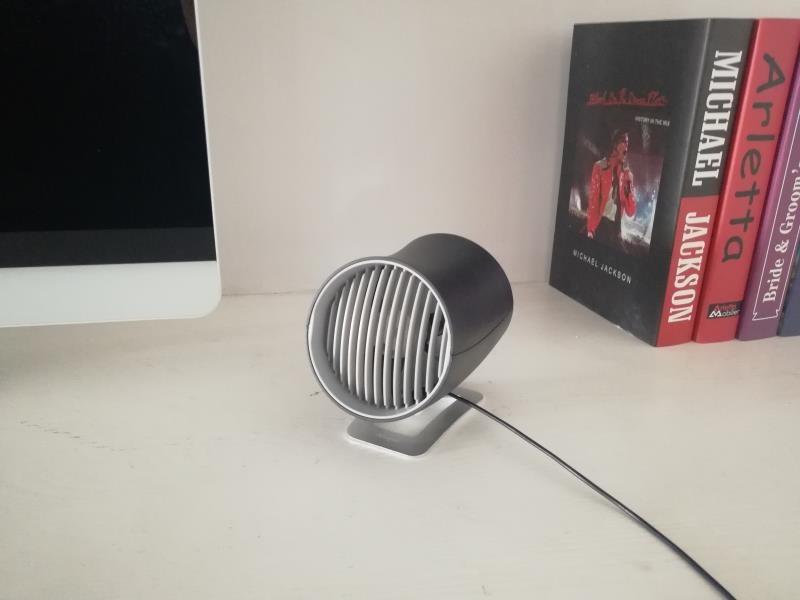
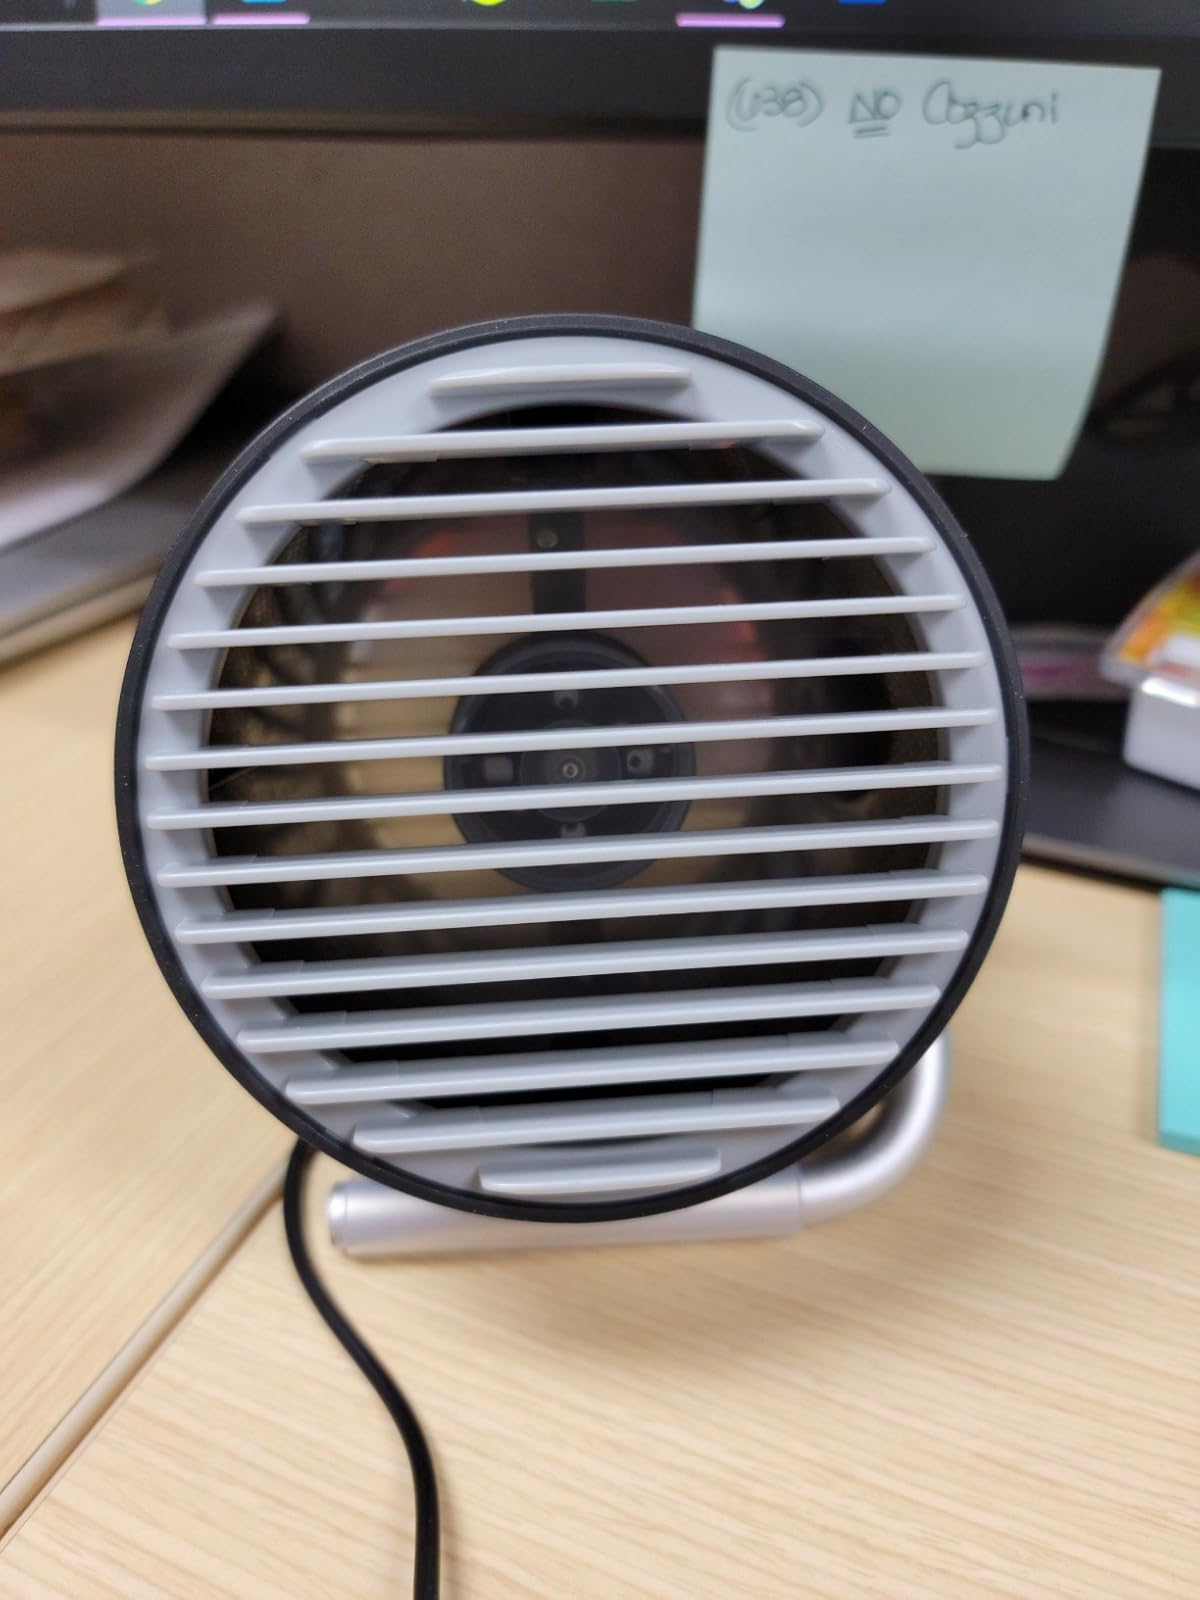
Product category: fan
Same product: no